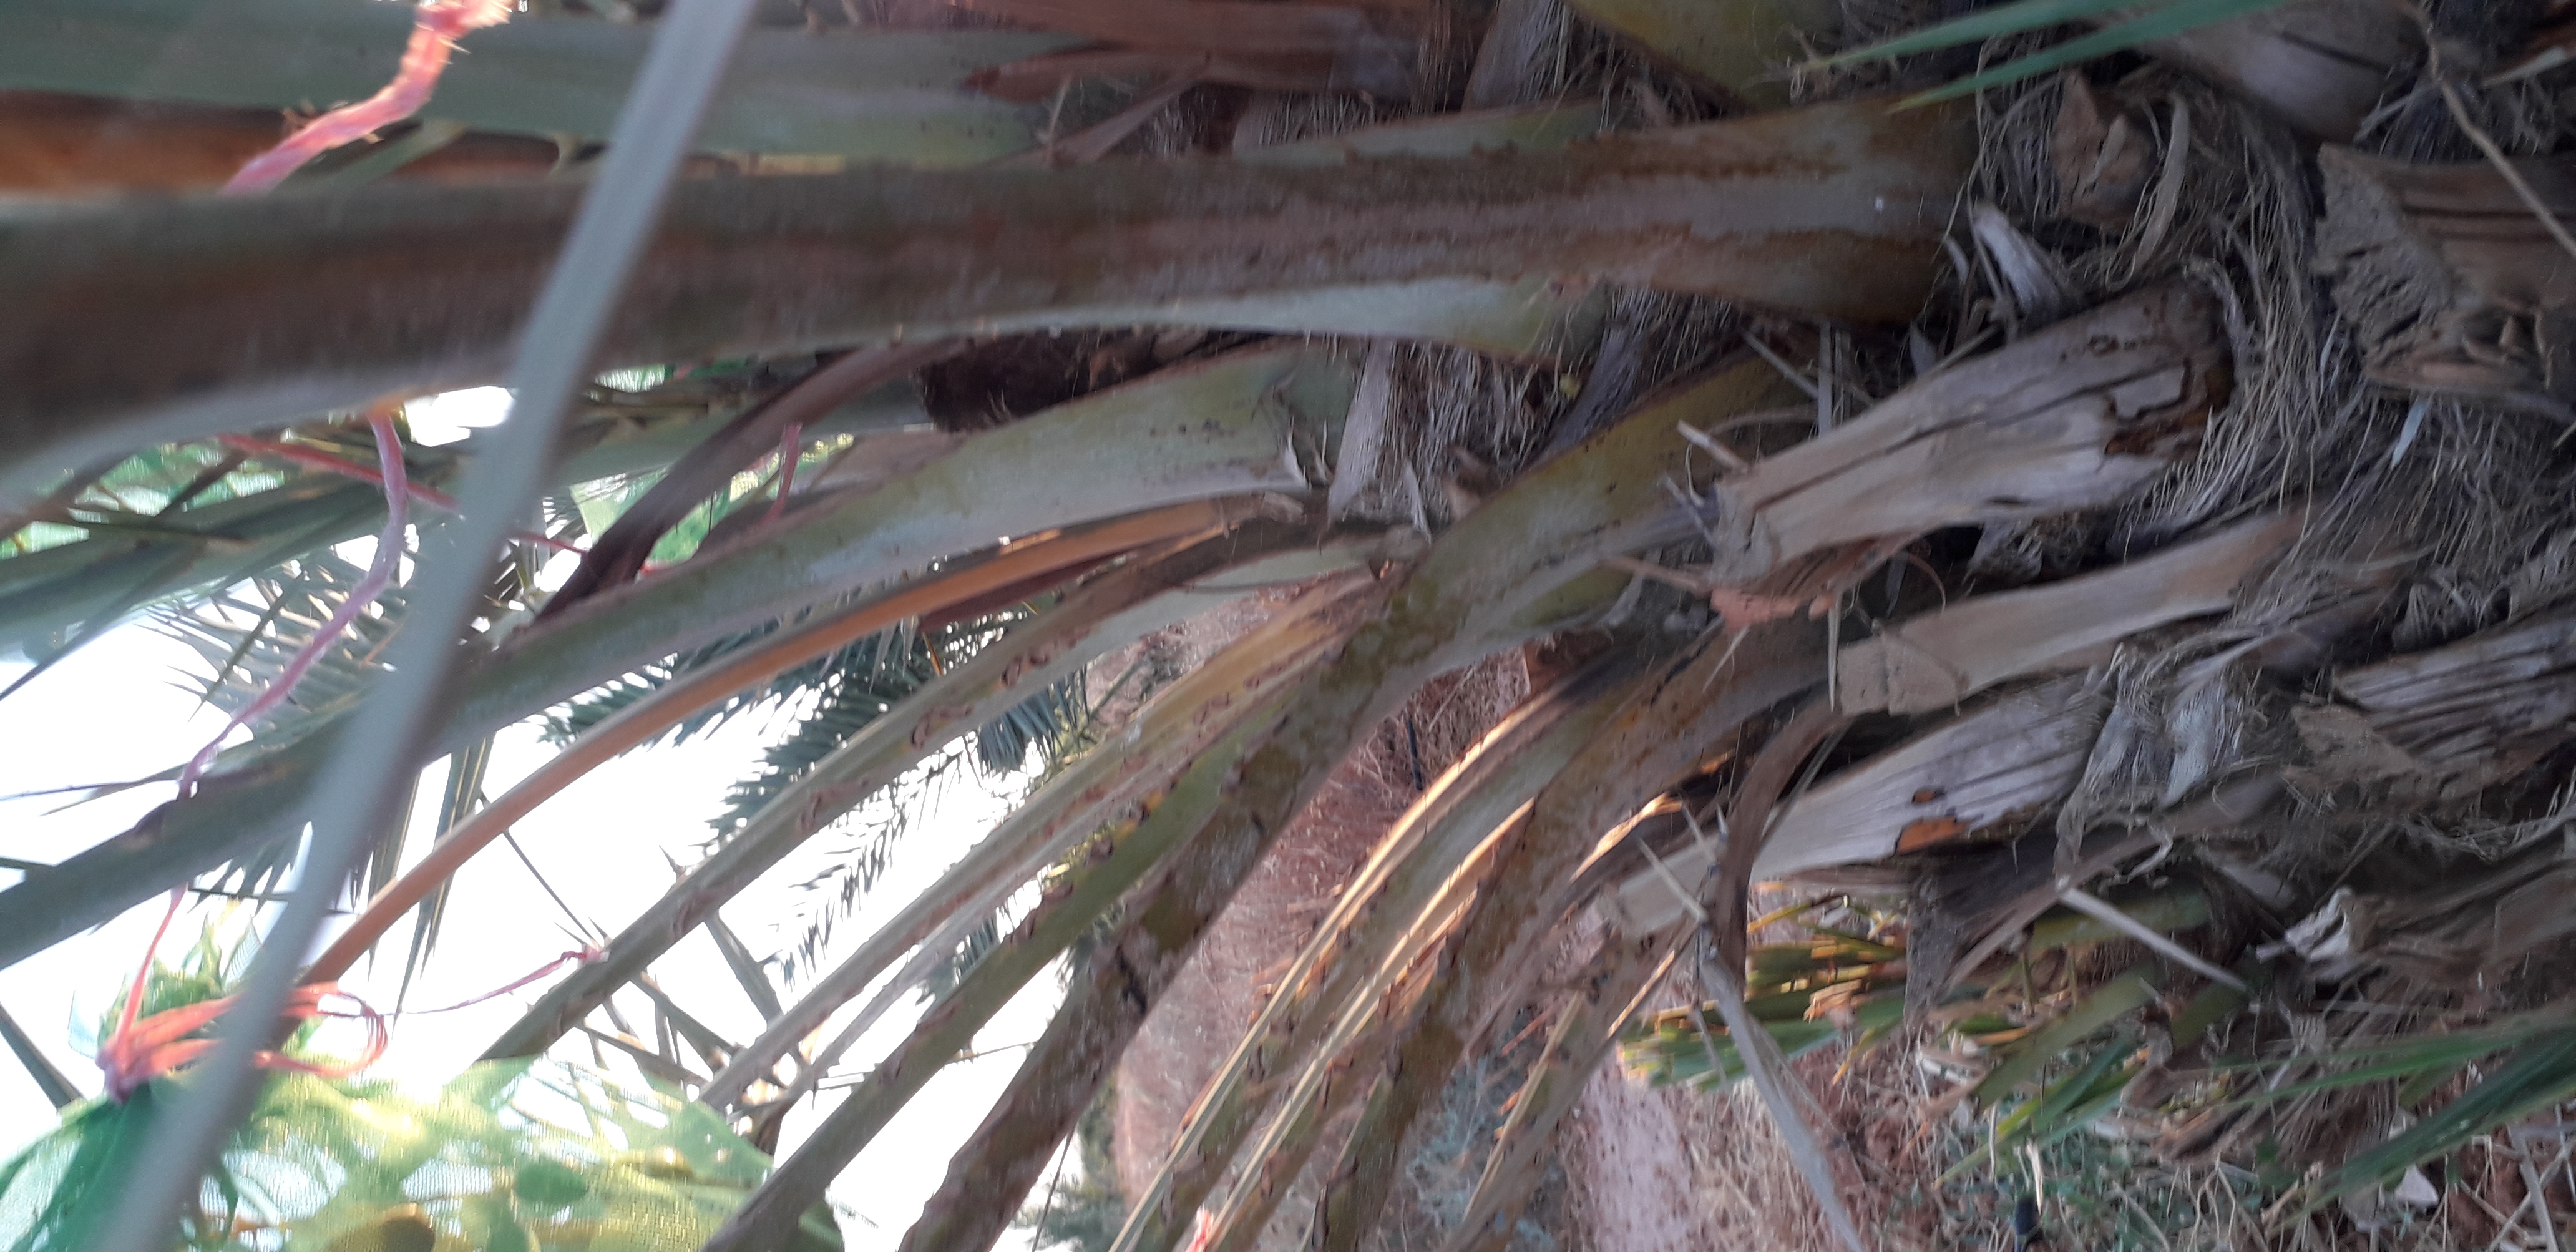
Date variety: Boumajhoul